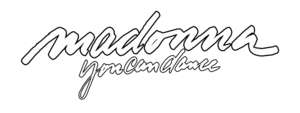
You Can Dance est la première compilation de l'artiste américaine Madonna. Il s'agit d'une compilation de remixes. Elle sort le 18 novembre 1987 sous le label Sire Records. L'album contient des remixes de chansons issues de ses trois premiers albums studio : Madonna en 1983, Like a Virgin en 1984 et True Blue en 1986 ; ainsi qu'une nouvelle chanson : Spotlight. Dans les années 1980, le remix est un nouveau concept, par lequel un morceau particulier peut être répété ou haché pour donner plus d'écho ou de réverbération. Madonna s'intéresse beaucoup à ce concept et préfère remixer ses chansons elle-même car elle déteste que d'autres le fassent.